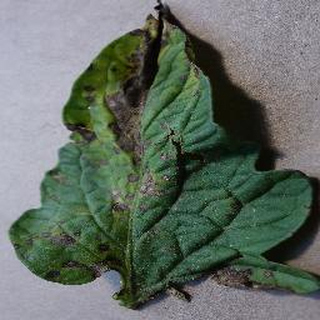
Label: tomato_early_blight